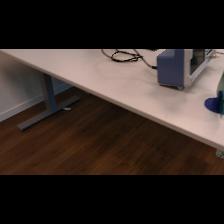
Label: NonHuman